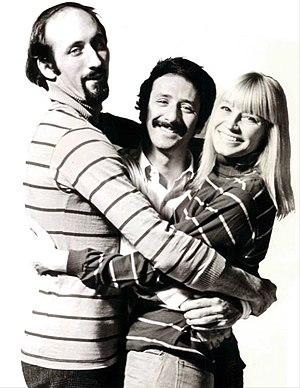
Mary Travers, née le 9 novembre 1936 à Louisville et morte le 16 septembre 2009 à Danbury, est une chanteuse américaine membre du groupe Peter, Paul and Mary.